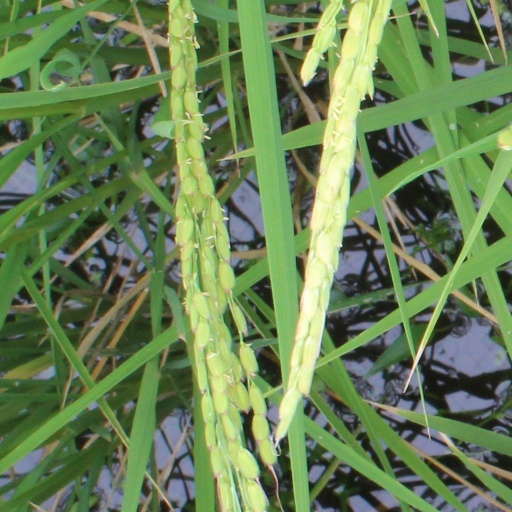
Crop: rice